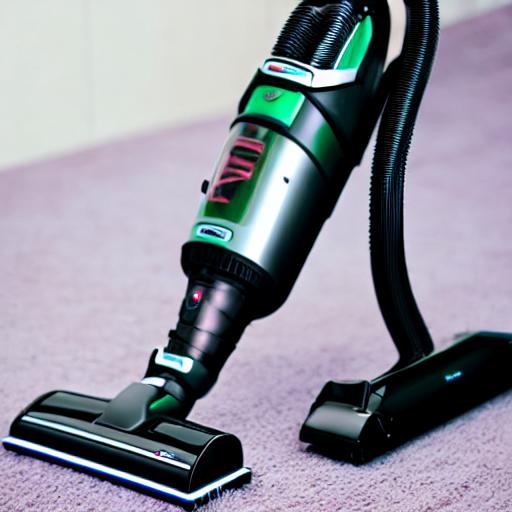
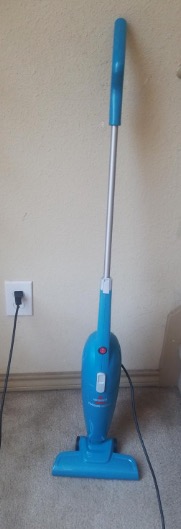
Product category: items_vacuum
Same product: no